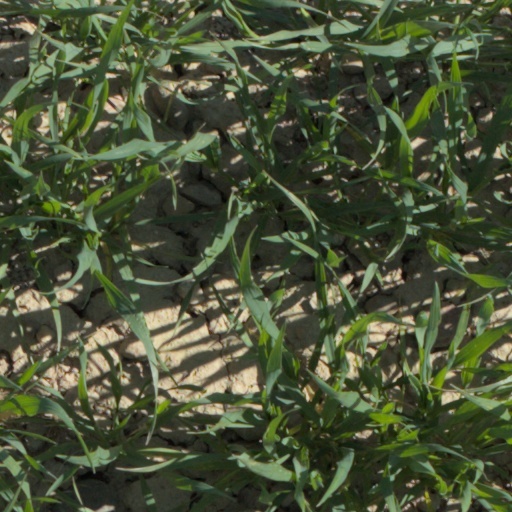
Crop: wheat